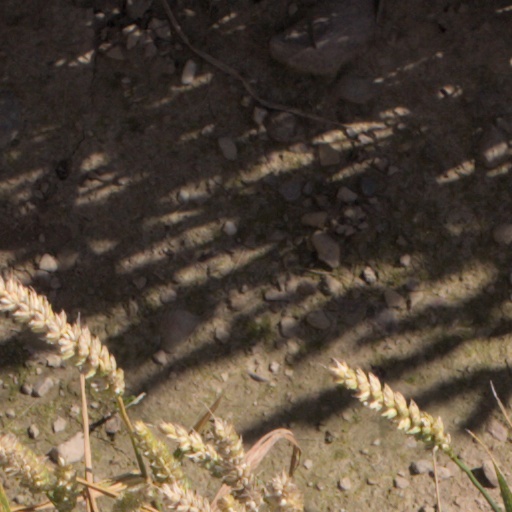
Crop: wheat